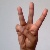
The image shows a hand gesture representing the letter 'W' in Indian Sign Language.